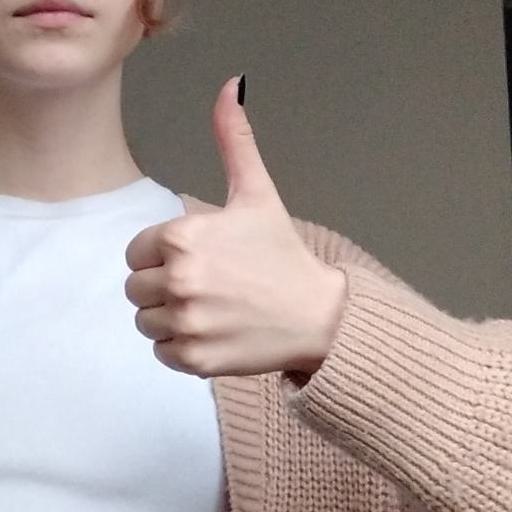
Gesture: like